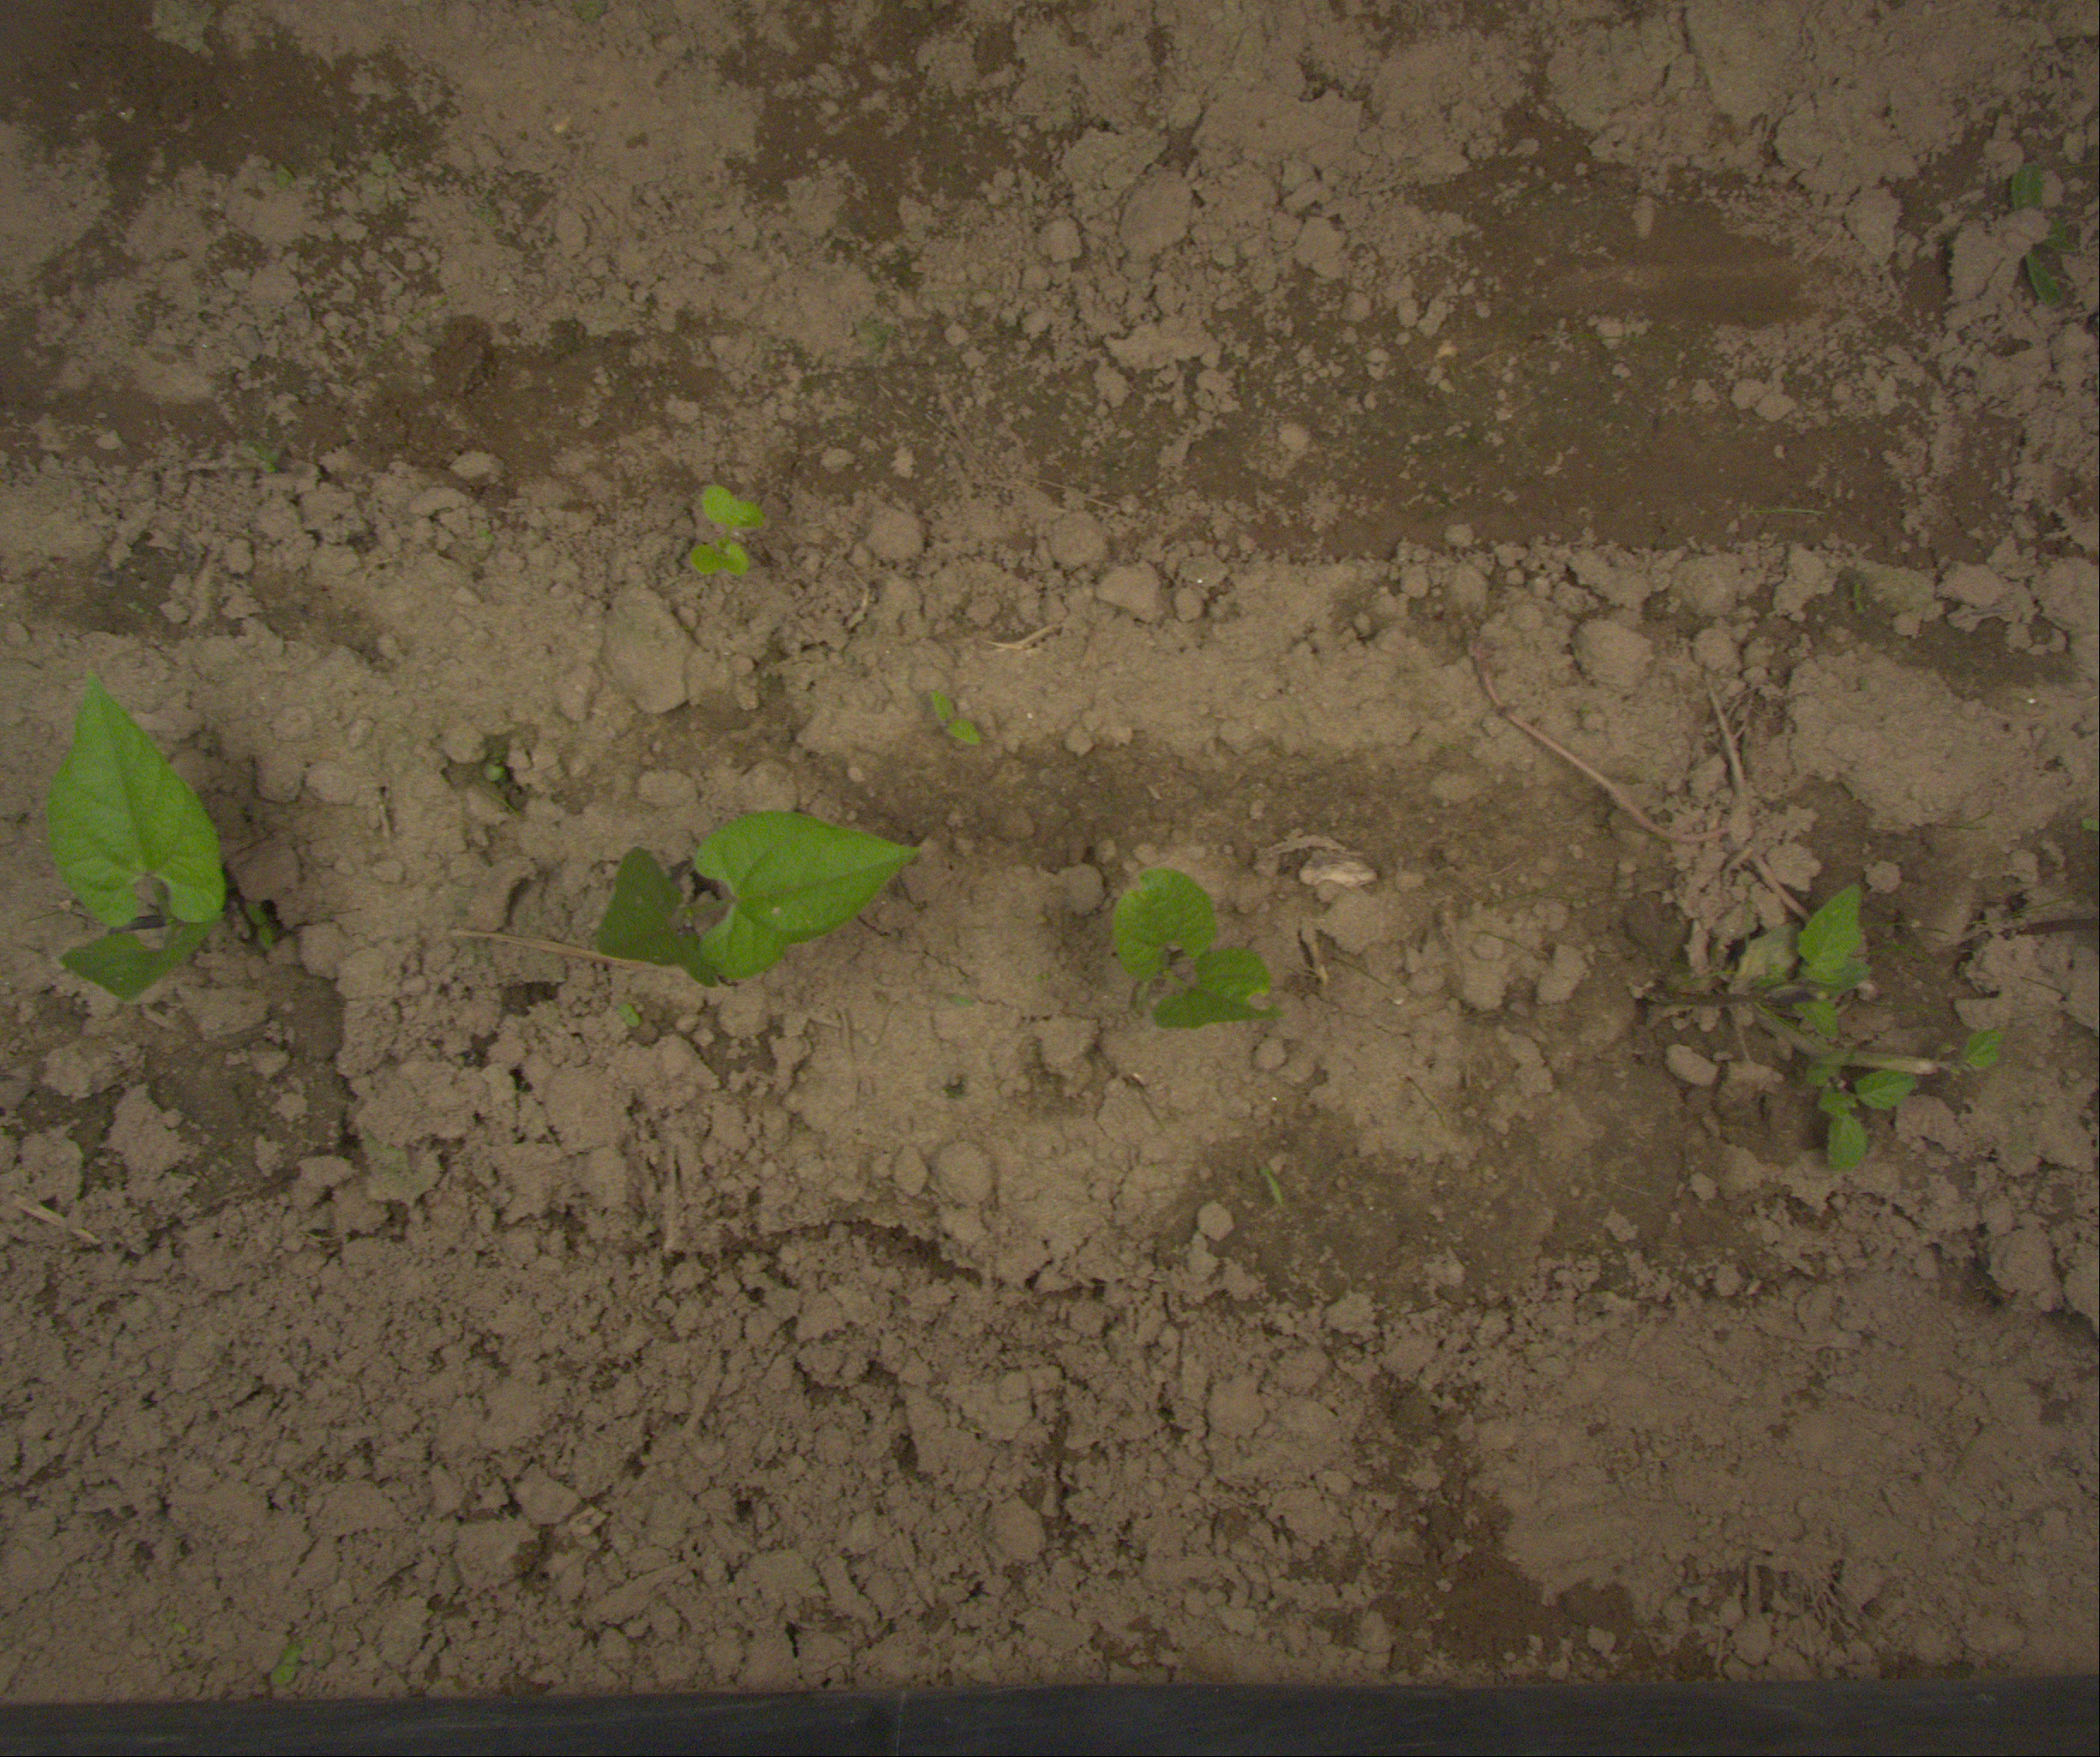
Crop: bean
Objects: bean, bean, bean, stem_bean, stem_bean, stem_bean